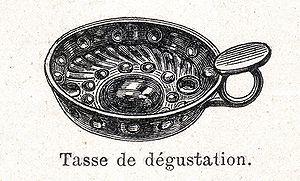
Tasse de dégustation. Image provenant du ""Dictionnaire encyclopédique de l'épicerie et des industries annexes"" par Albert Seigneurie, édité par ""L'Épicier"" en 1904, page 258.
Un tastevin, appelé aussi tasse de dégustation, tâte-vin, ou goûte-vin, est un récipient en métal existant depuis le XVIIᵉ siècle, souvent en argent massif, qui permet en œnologie d'examiner un vin, de le mirer, de le sentir et de le goûter. C'est également un des symboles de la viticulture et des confréries bachiques.